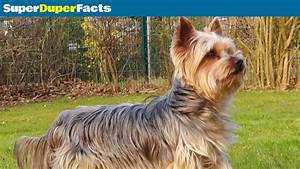
Label: cane